Lenz's law

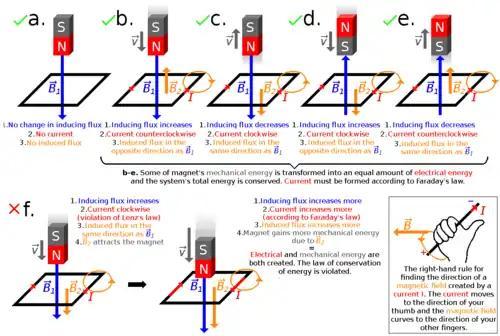

Magnetic fields from strong magnets can create counter-rotating currents in a copper or aluminium pipe. This is shown by dropping the magnet through the pipe. The descent of the magnet inside the pipe is observably slower than when dropped outside the pipe.